Damia Farooq

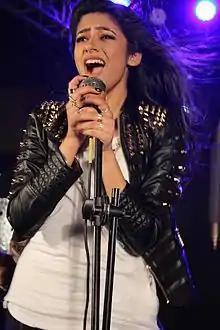
Damia performing her single Jhoomo

Damia Farooq (born 3 December 1998) is a Pakistani singer-songwriter and musician. Starting her career at the age of thirteen in 2012, she released her debut album "Damia Debut" which consisted eight tracks including three music videos. Later that year, she released her hit duet single "Jana i miss you" along with her elder sister, Parisa Farooq. She appeared on many TV shows and interviews on various channels. Since then, she has performed across the country and has done playback singing in drama serials such as " Sun Yara " (ARY Digital), "Phir Se Meri Qismat Likh De" (Hum Sitaray), "Dil Mohalay Ki Haveli" (Geo TV), "Zindagi Mujhe Tera Pata Chahiye" (PTV), "Kis Se Kahoon" (PTV) and many more. Sang in films such as "Ishq Positive" , "Blind Love" (2016), "Punjab Nahi Jaungi" and many more. In 2015, Damia launched her single "Rab Janay" and performed with the famous Romanian band Ex-Akcent TWO. In 2016, Damia released her duet single "Jhoomo" with Parisa Farooq and months later marked her "Coke Studio" debut as the youngest featured artist in season 9, as a part team Faakhir. Her latest hit, ARY digital's drama serial OST Sun Yara was nominated in the 16th Lux style awards 2017.